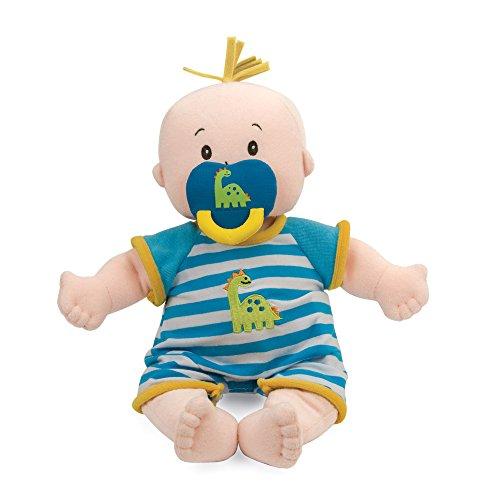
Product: Manhattan Toy Baby Stella Boy Soft First Baby Doll for Ages 1 Year and Up, 15"
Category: Toys & Games | Dolls & Accessories | Dolls
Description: From Manhattan Toy's multiple award-winning Baby Stella collection of soft nurturing baby dolls and accessories.
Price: $23.09
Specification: ProductDimensions:8x4x15inches|ItemWeight:1.12pounds|ShippingWeight:1.15pounds(Viewshippingratesandpolicies)|DomesticShipping:ItemcanbeshippedwithinU.S.|InternationalShipping:ThisitemcanbeshippedtoselectcountriesoutsideoftheU.S.LearnMore|ASIN:B0036AWTDM|Itemmodelnumber:143780|Manufacturerrecommendedage:12monthsandup